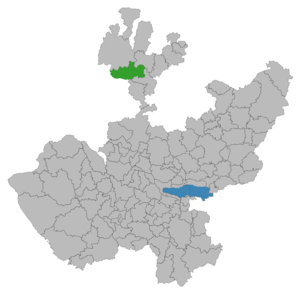
Bolaños est un village et une municipalité de l'État de Jalisco au Mexique.